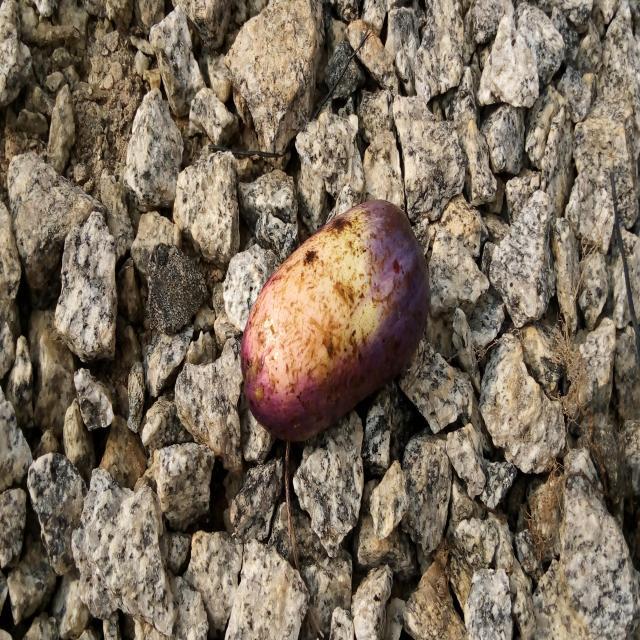
Plum grade: unripe